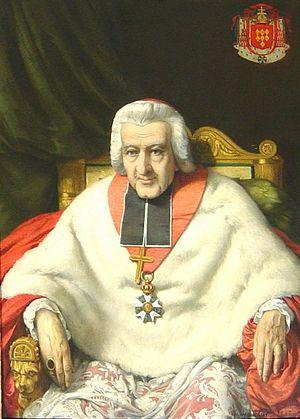
La rue de Belloy est une voie du 16ᵉ arrondissement de Paris, en France.
L’archevêque de Paris est un des 23 archevêques de France.
Jean Baptiste de Belloy, né à Morangles dans le diocèse de Beauvais le 9 octobre 1709 et mort à Paris le 10 juin 1808, fut évêque de Marseille après Belsunce en 1756, archevêque de Paris en 1801 et cardinal.